Battle of Sullivan's Island

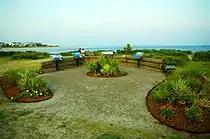
Monument on Sullivans Island

Fort Sullivan was renamed Fort Moultrie shortly after the battle to honor Colonel William Moultrie for his successful defense of the fort and the city of Charleston. Extensively modified in the years after the battle, it was supplanted by Fort Sumter as the principal defense of Charleston prior to the outbreak of the American Civil War. In 1876, to celebrate the centennial, companies from Savannah, Augusta, Macon, Columbia, New York and Boston were invited to Charleston. The site was turned over to the National Park Service in 1960, and is now part of Fort Sumter National Monument.